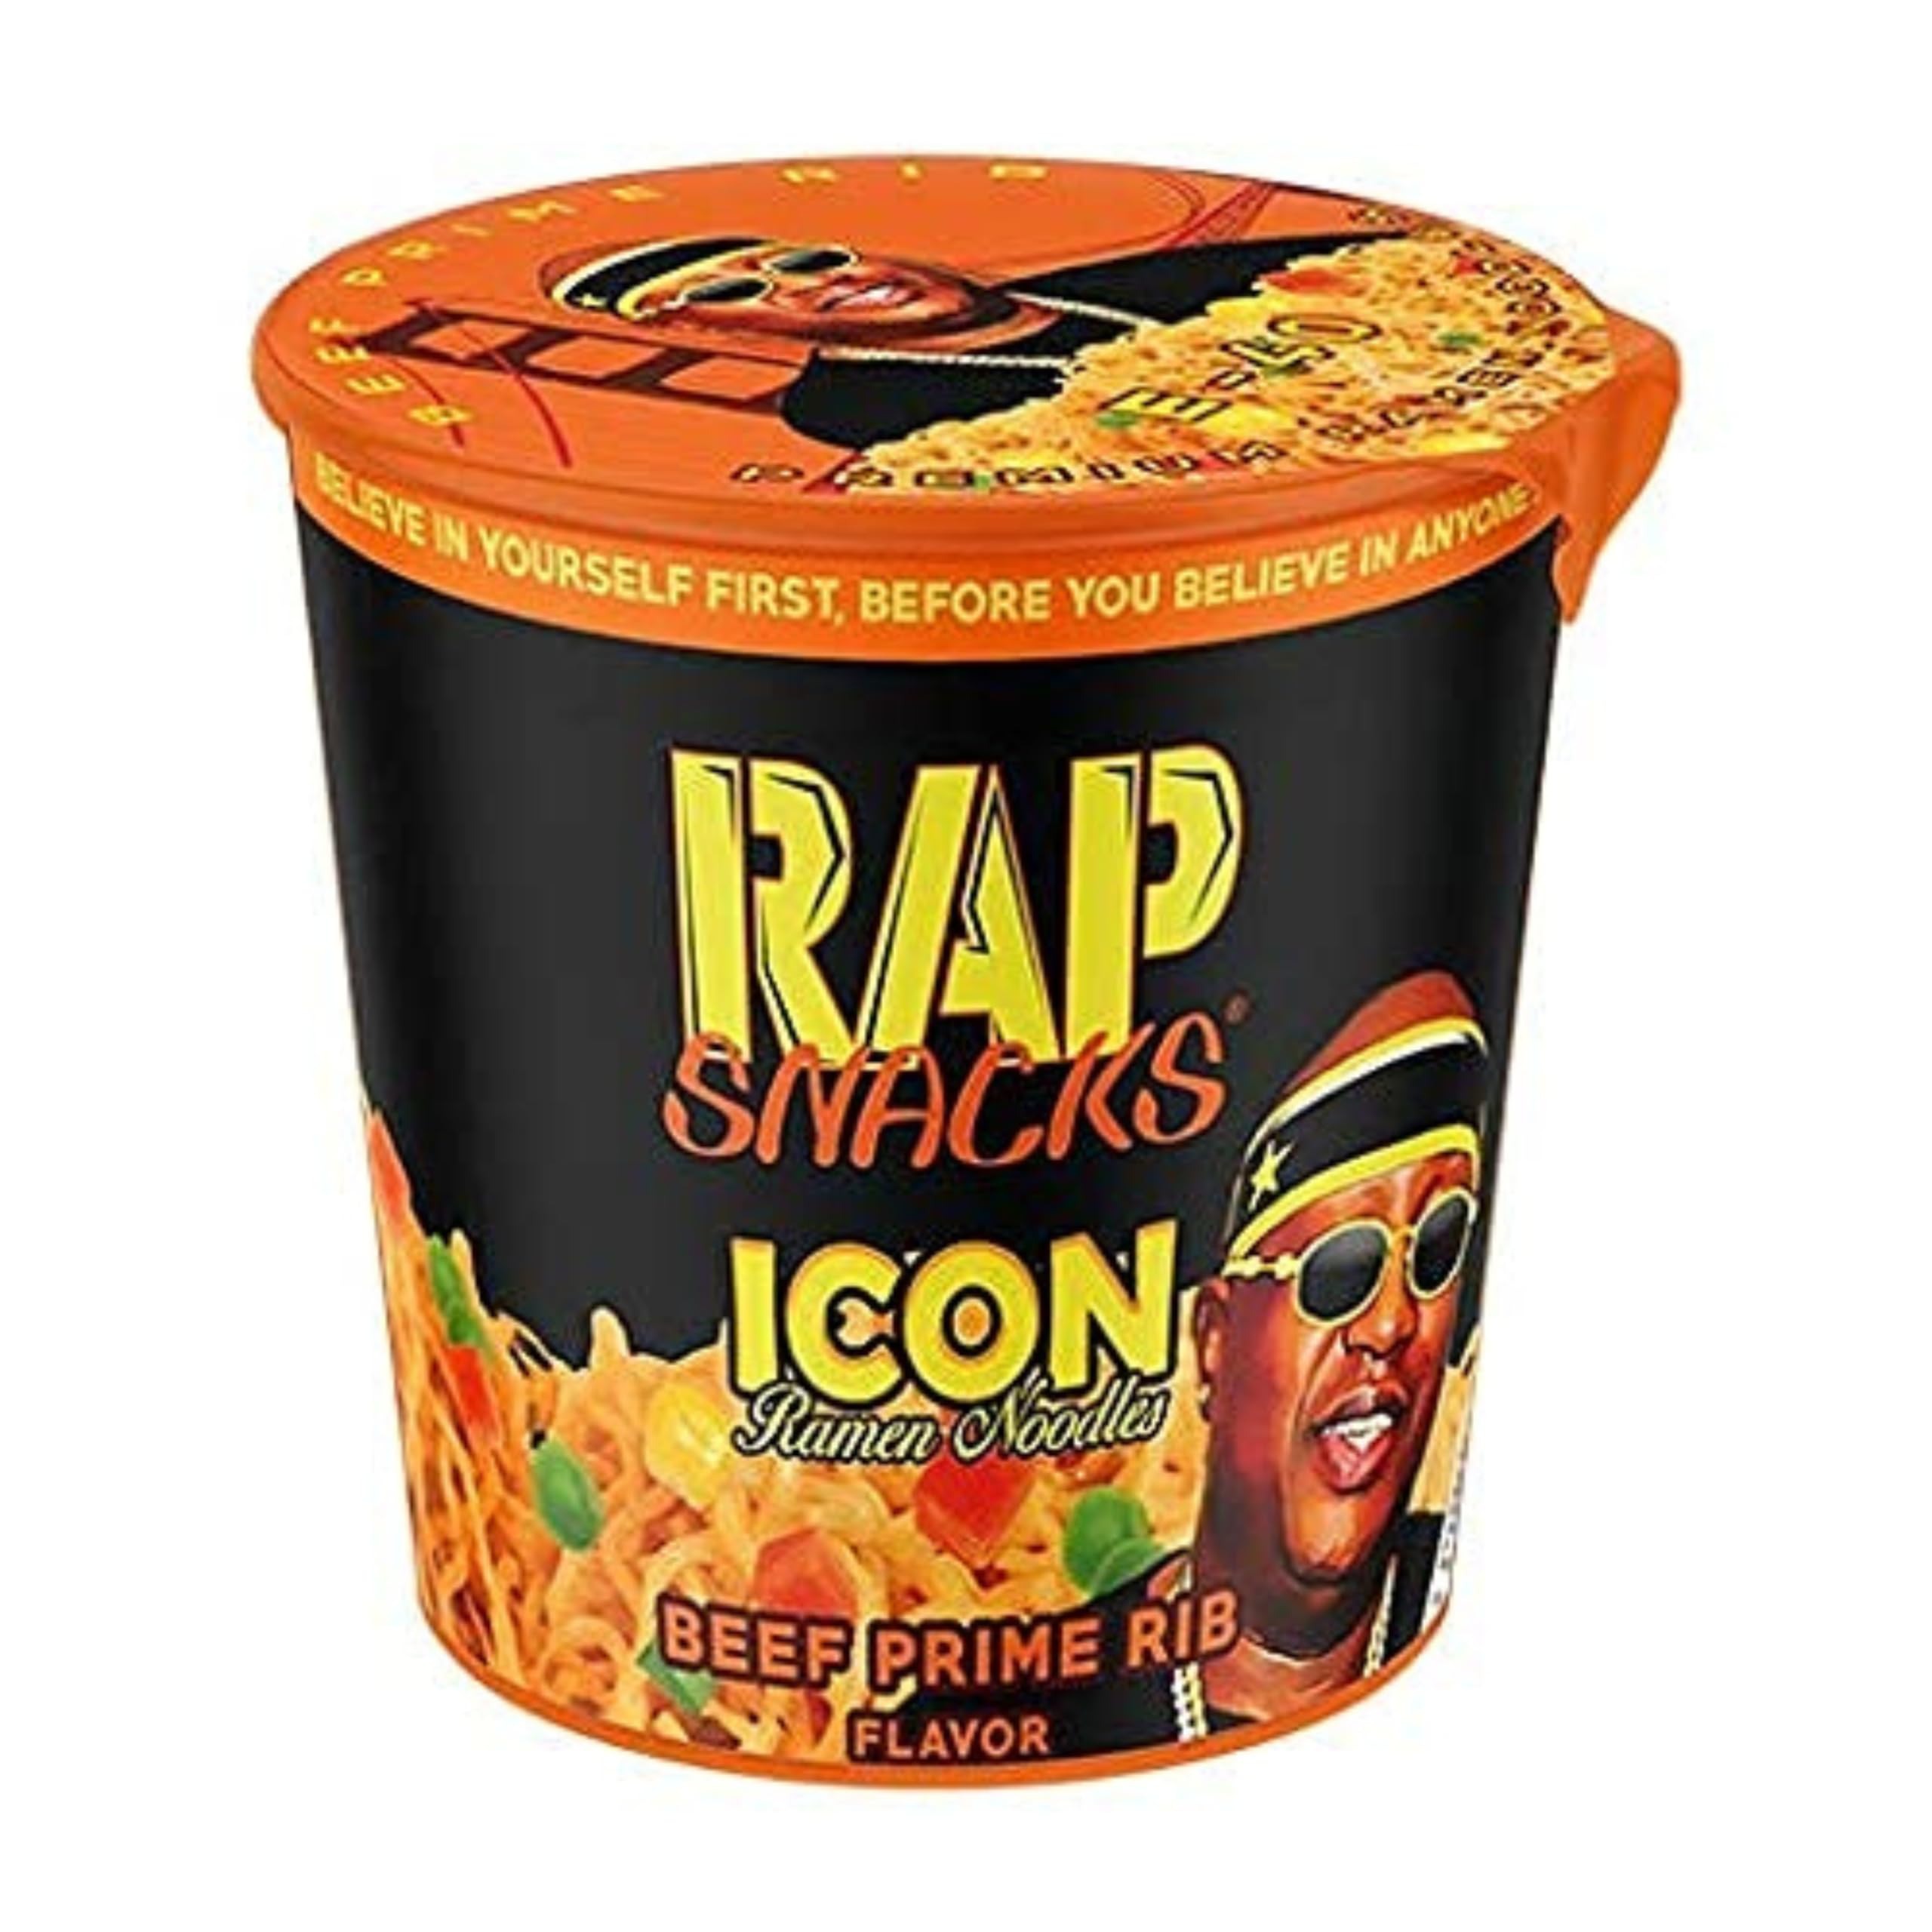
Item Name: Rap Snacks Beef Prime Rib ICON Ramen Noodles E-40-Pack of 12
Bullet Point 1: Bold Tasty Flavors | Delicious Beef Prime Rib with just the right amount of kick that will have you in flavor overload. This authentic flavor profile of Ramen noodles was created with input from E-40 himself to allow his fans to enjoy his favorite flavors
Bullet Point 2: Generous with the Seasoning | Rap Snacks are covered with a generous amount of the highest quality spices and seasonings that are perfect for every snacker. Enjoy a cup of noodles in the cafeteria, in the office or chillen at home watching your favorite late-night movie or TV show
Bullet Point 3: Always On Point | Strict quality control ensures the same great taste in every cup. Rap Snacks consistently delivers a mouthwatering burst of flavor in every bite. Every flavorful bite satisfying all your cravings in a cup of Ramen noodles.
Bullet Point 4: Versatile Snack Option | Count of 12 on-the-go cups that perfectly fit in a kitchen cabinet, pantry or your lunch bag making Rap Snacks the perfect snack whether you’re enjoying the comfort of your home or looking to take your favorite snack with you to school or work.
Bullet Point 5: The Official Snack of Hip-Hop Since 1994 | Rap Snacks is 100 percent Black owned, inspired by hip hop, and authentically reflects the culture
Value: 27.03
Unit: Ounce

Price: 22.7